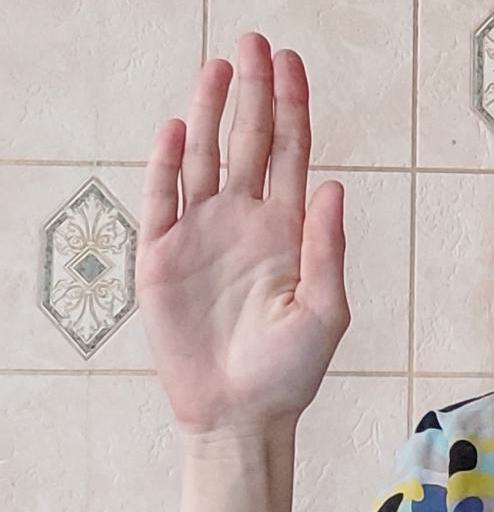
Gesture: stop